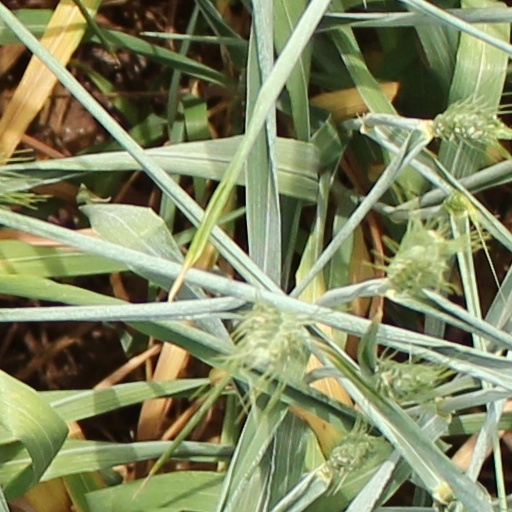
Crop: wheat